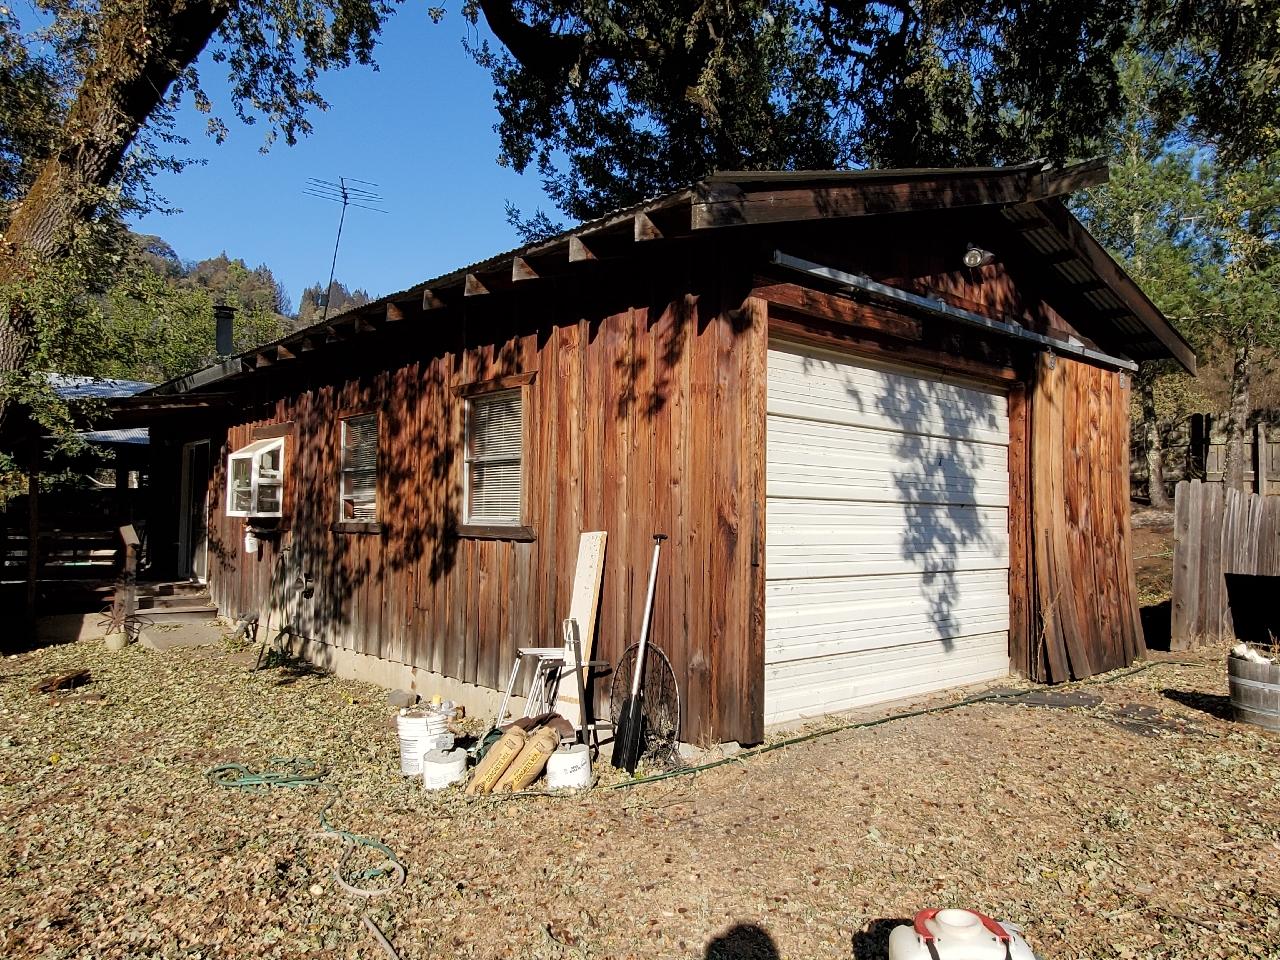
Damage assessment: no_damage